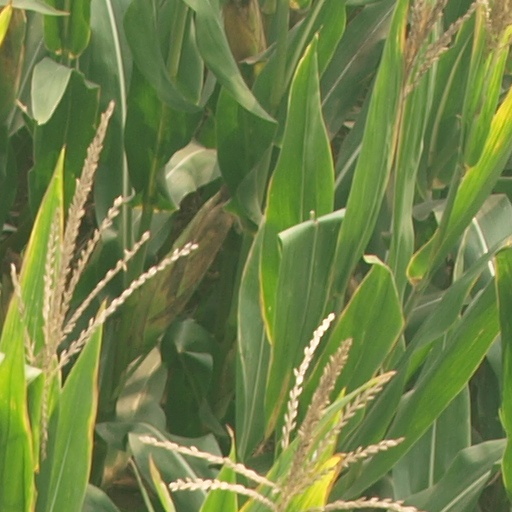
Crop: maize; corn